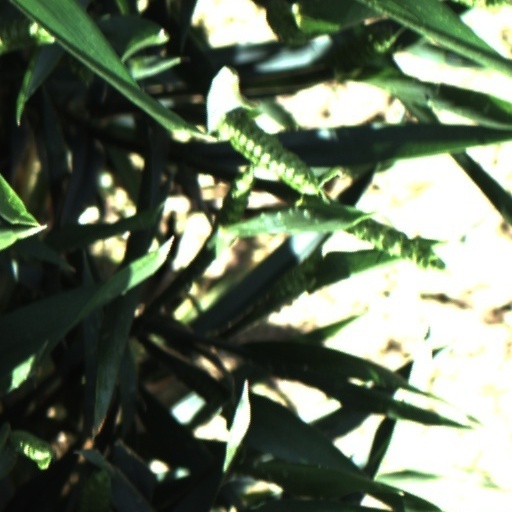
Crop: wheat